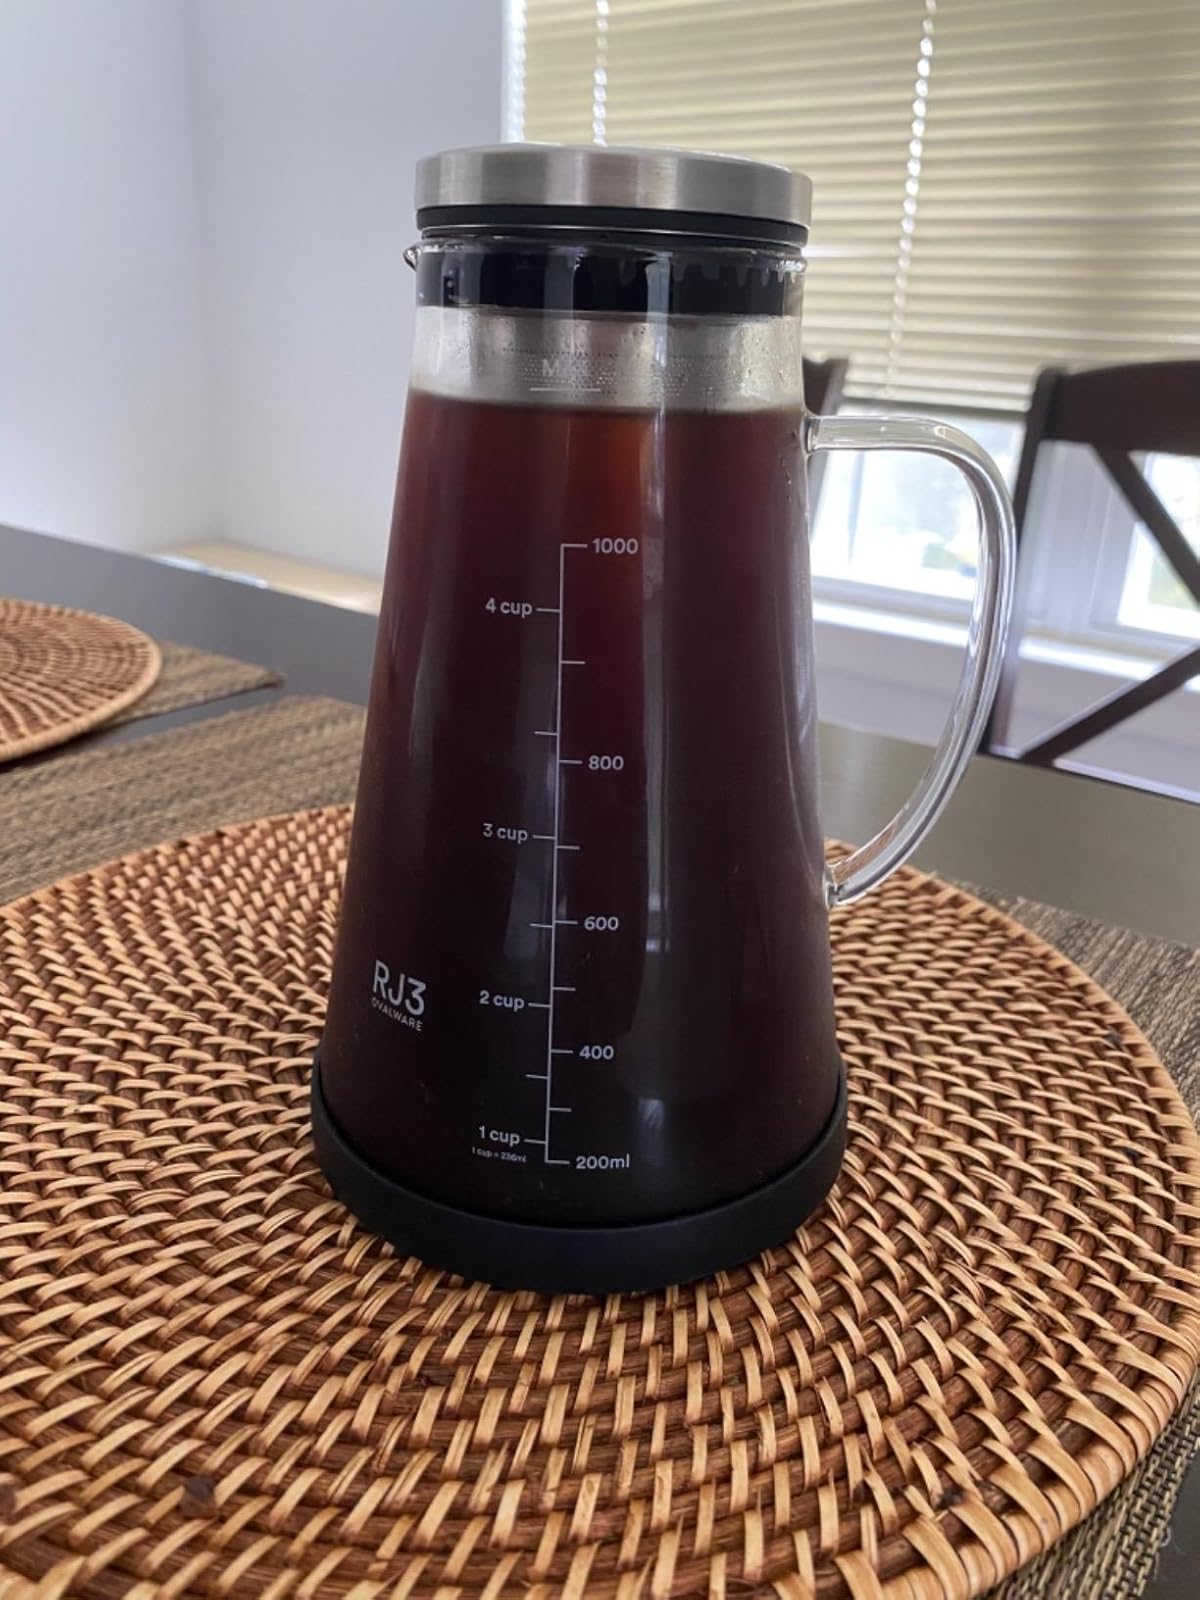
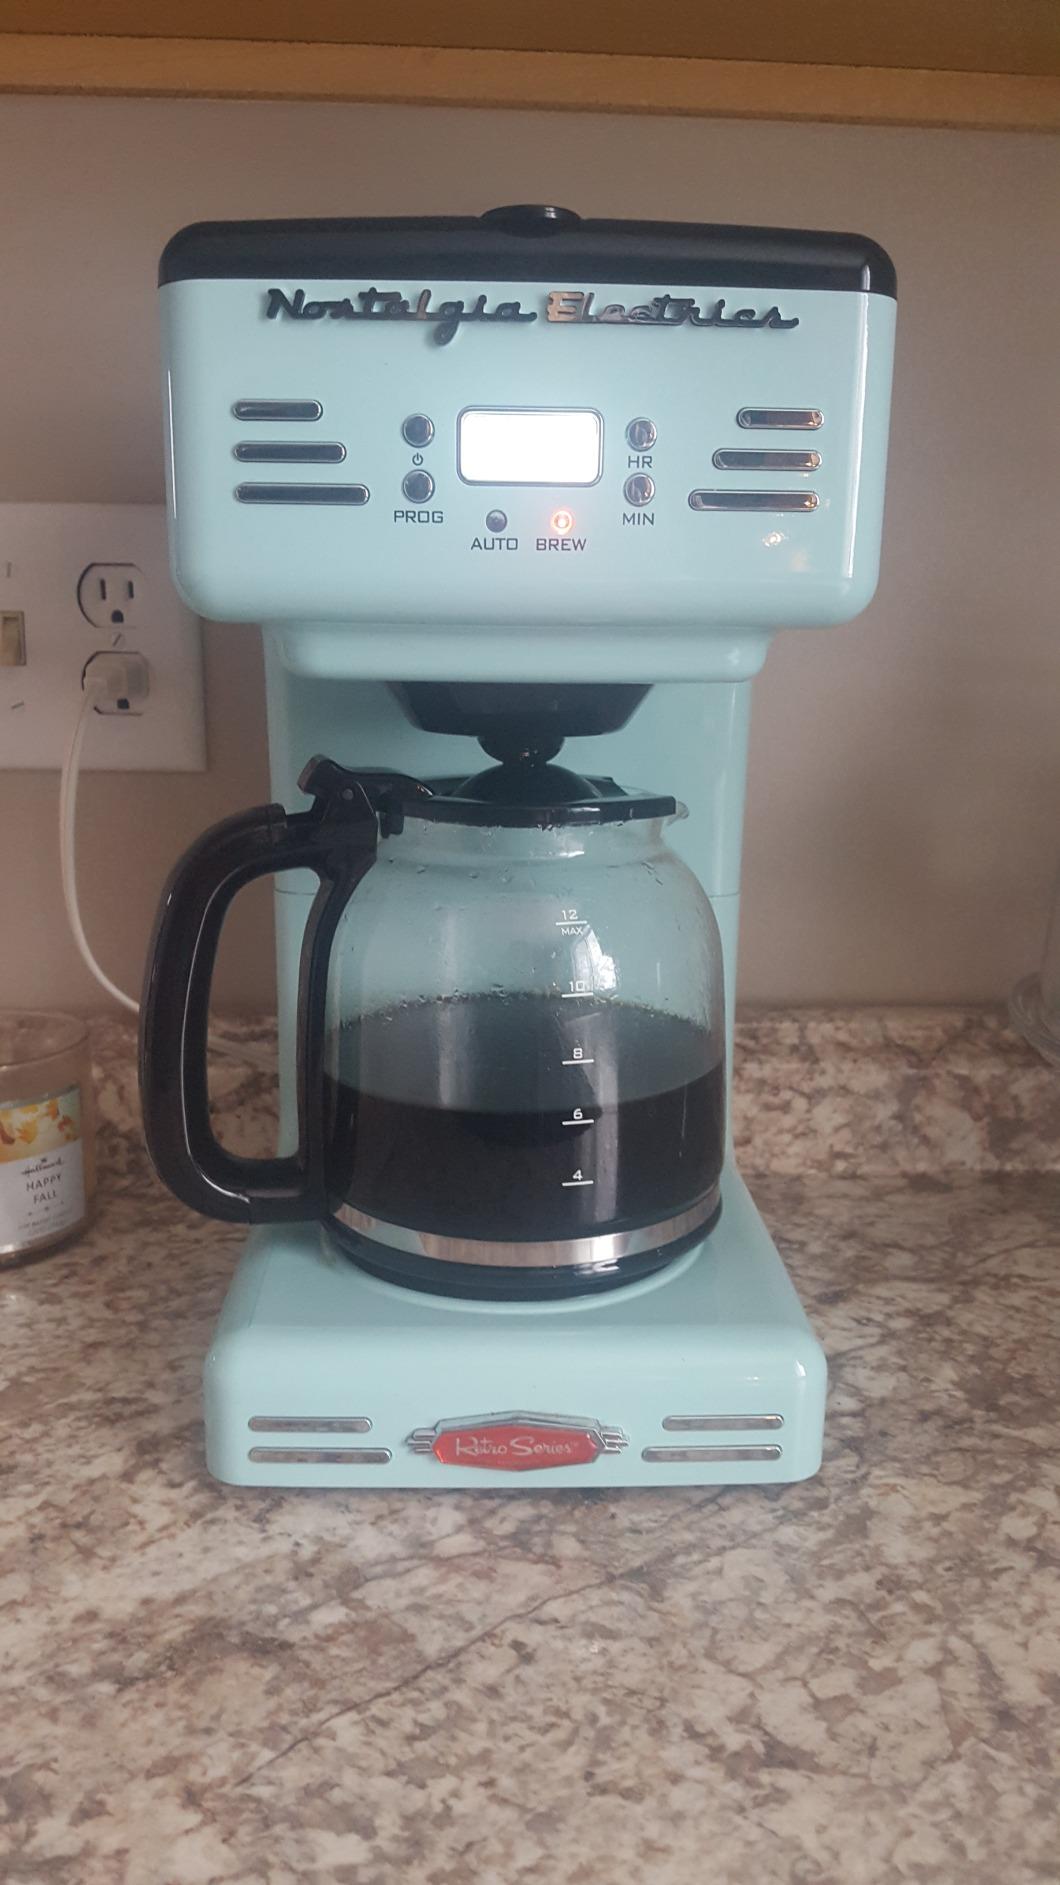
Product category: items_tea
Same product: no